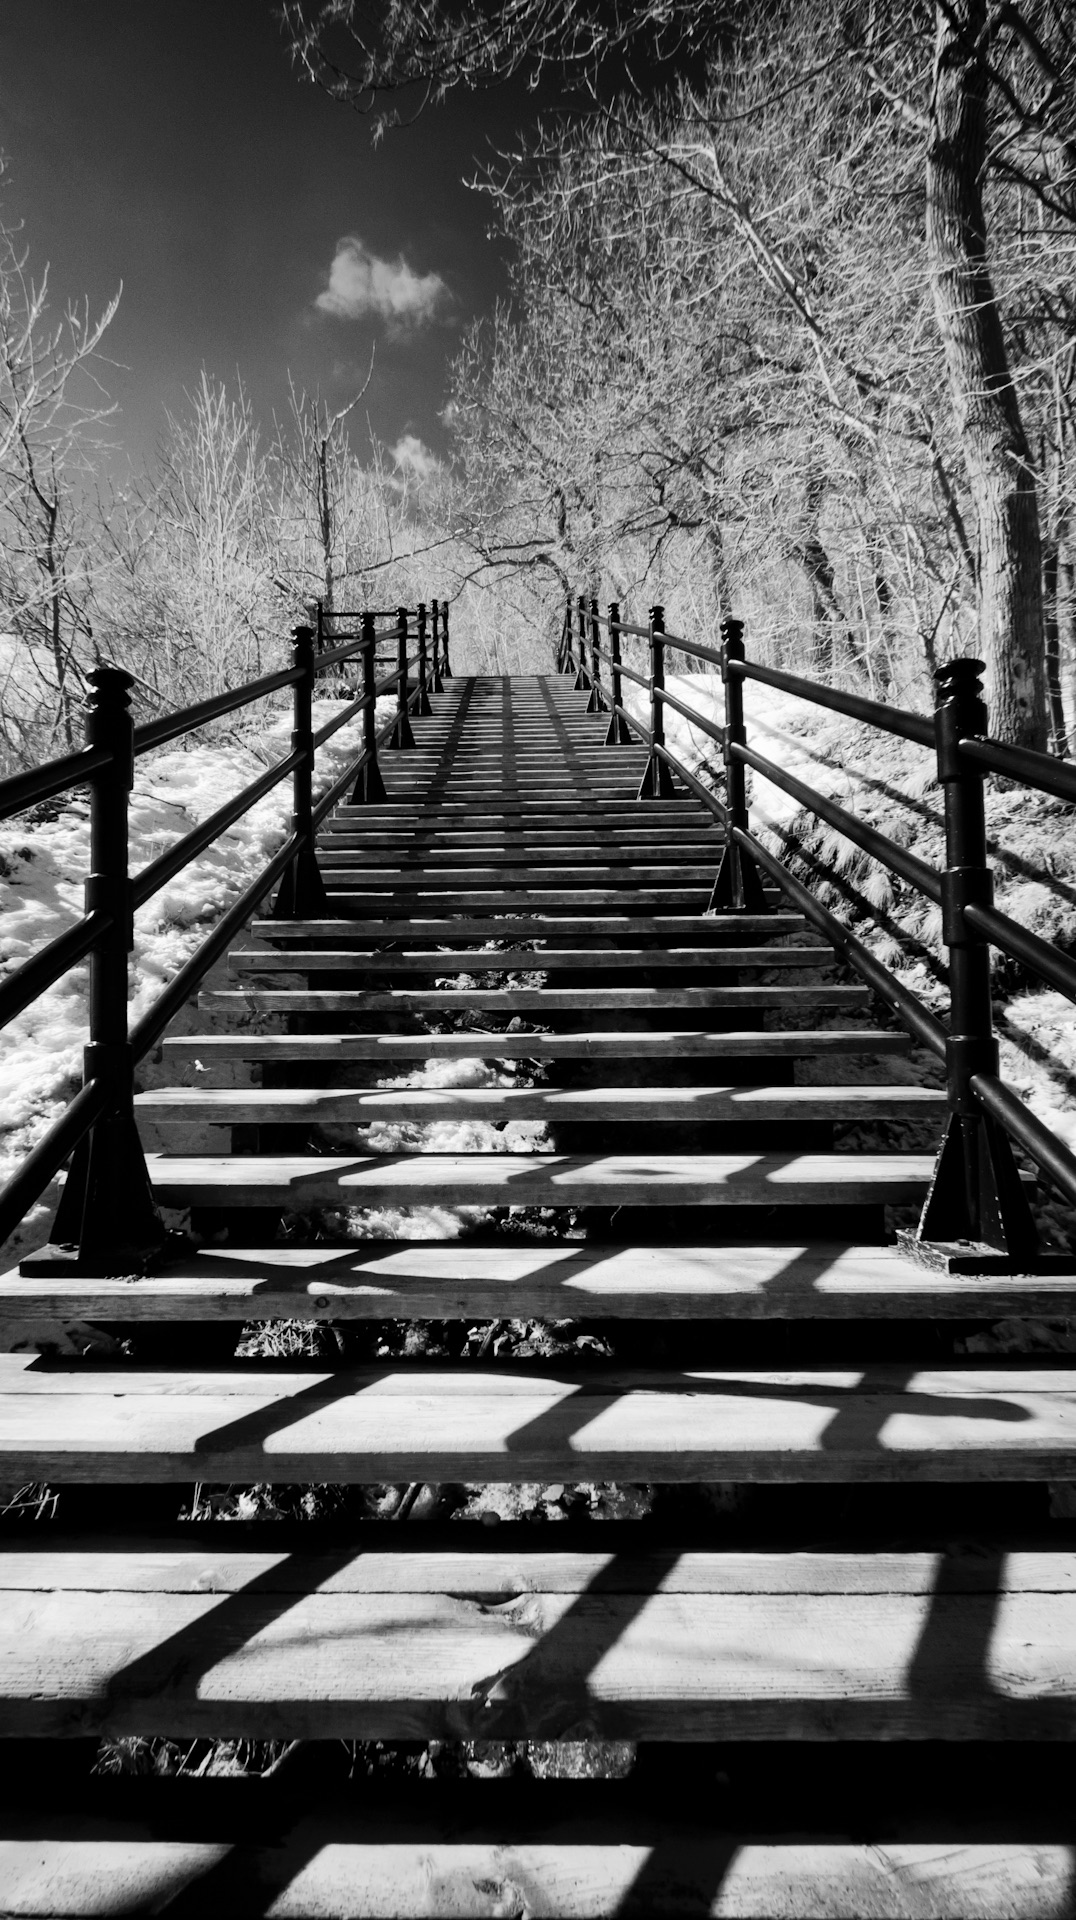
black and white, white, photography, black, monochrome, symmetry, photograph, monochrome photography, film noir